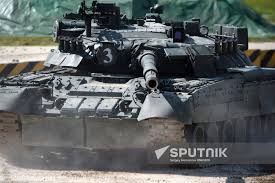
Label: Tank